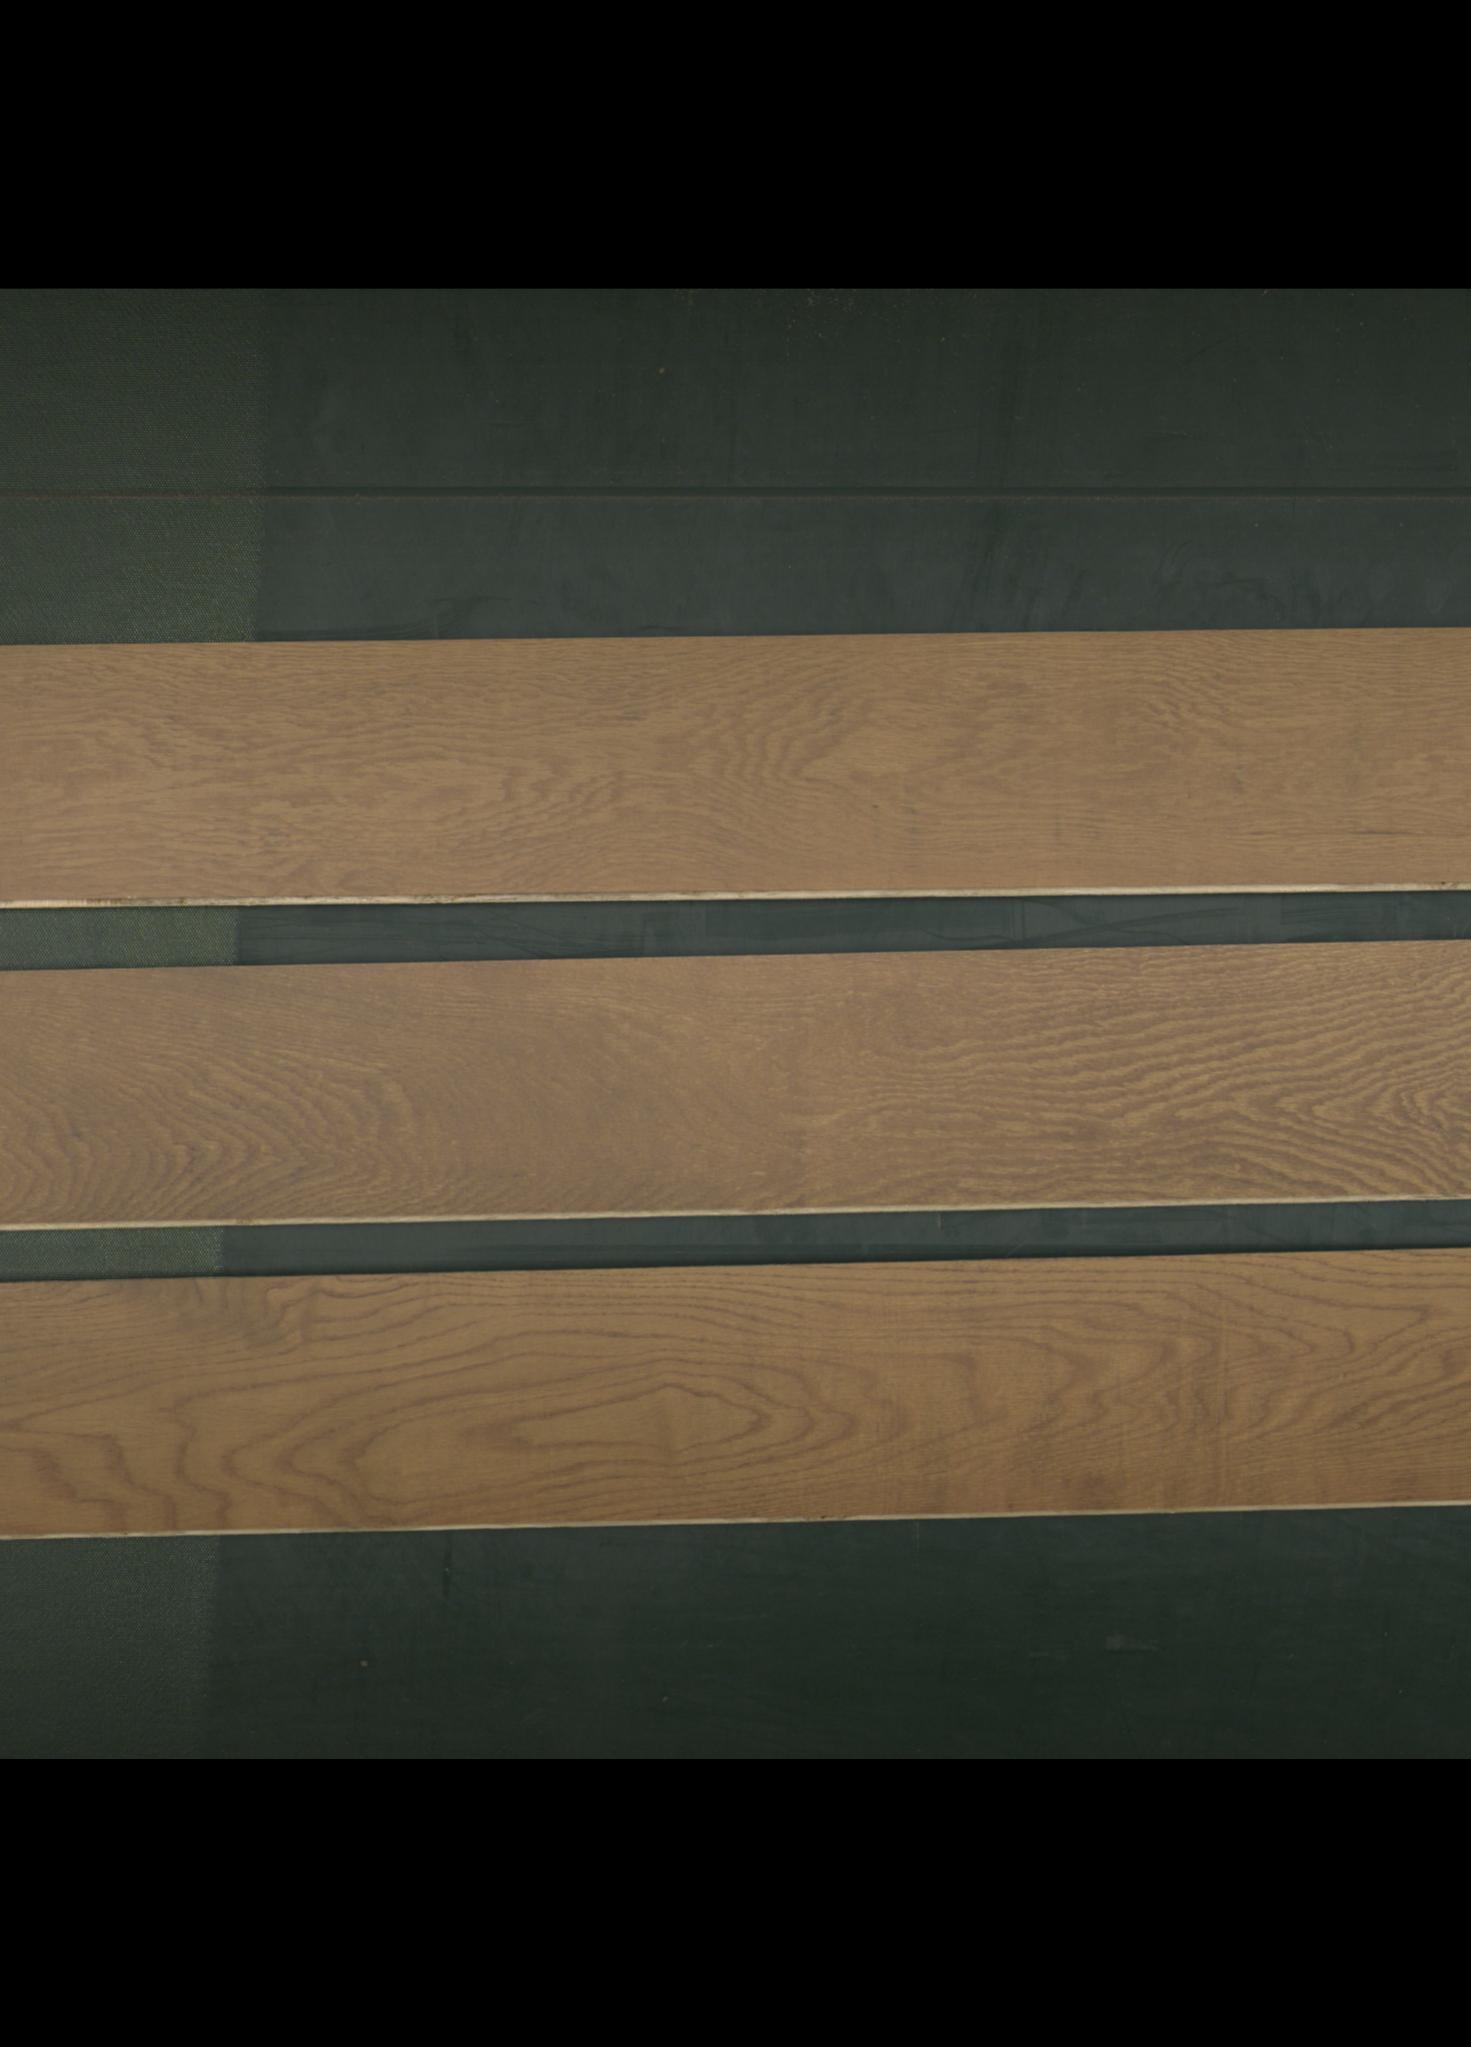
Label: mixers